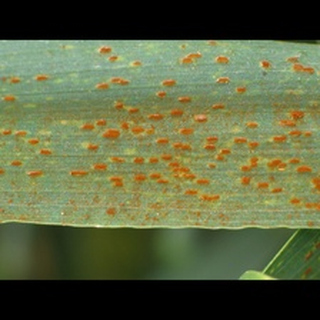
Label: wheat_brown_rust